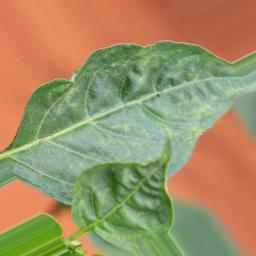
Label: mites_and_trips